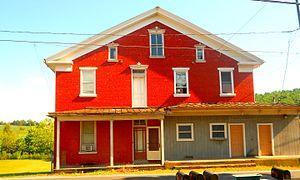
Monroe Township est un township situé au nord-est du comté de Juniata, en Pennsylvanie, aux États-Unis. En 2010, il comptait une population de 2 237 habitants.